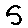
Label: 5